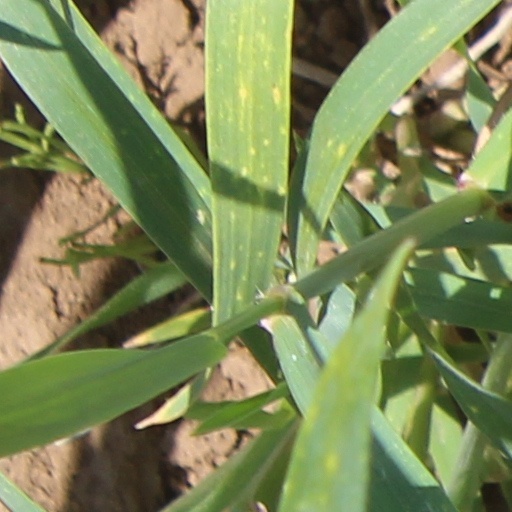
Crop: wheat